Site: brandenburg
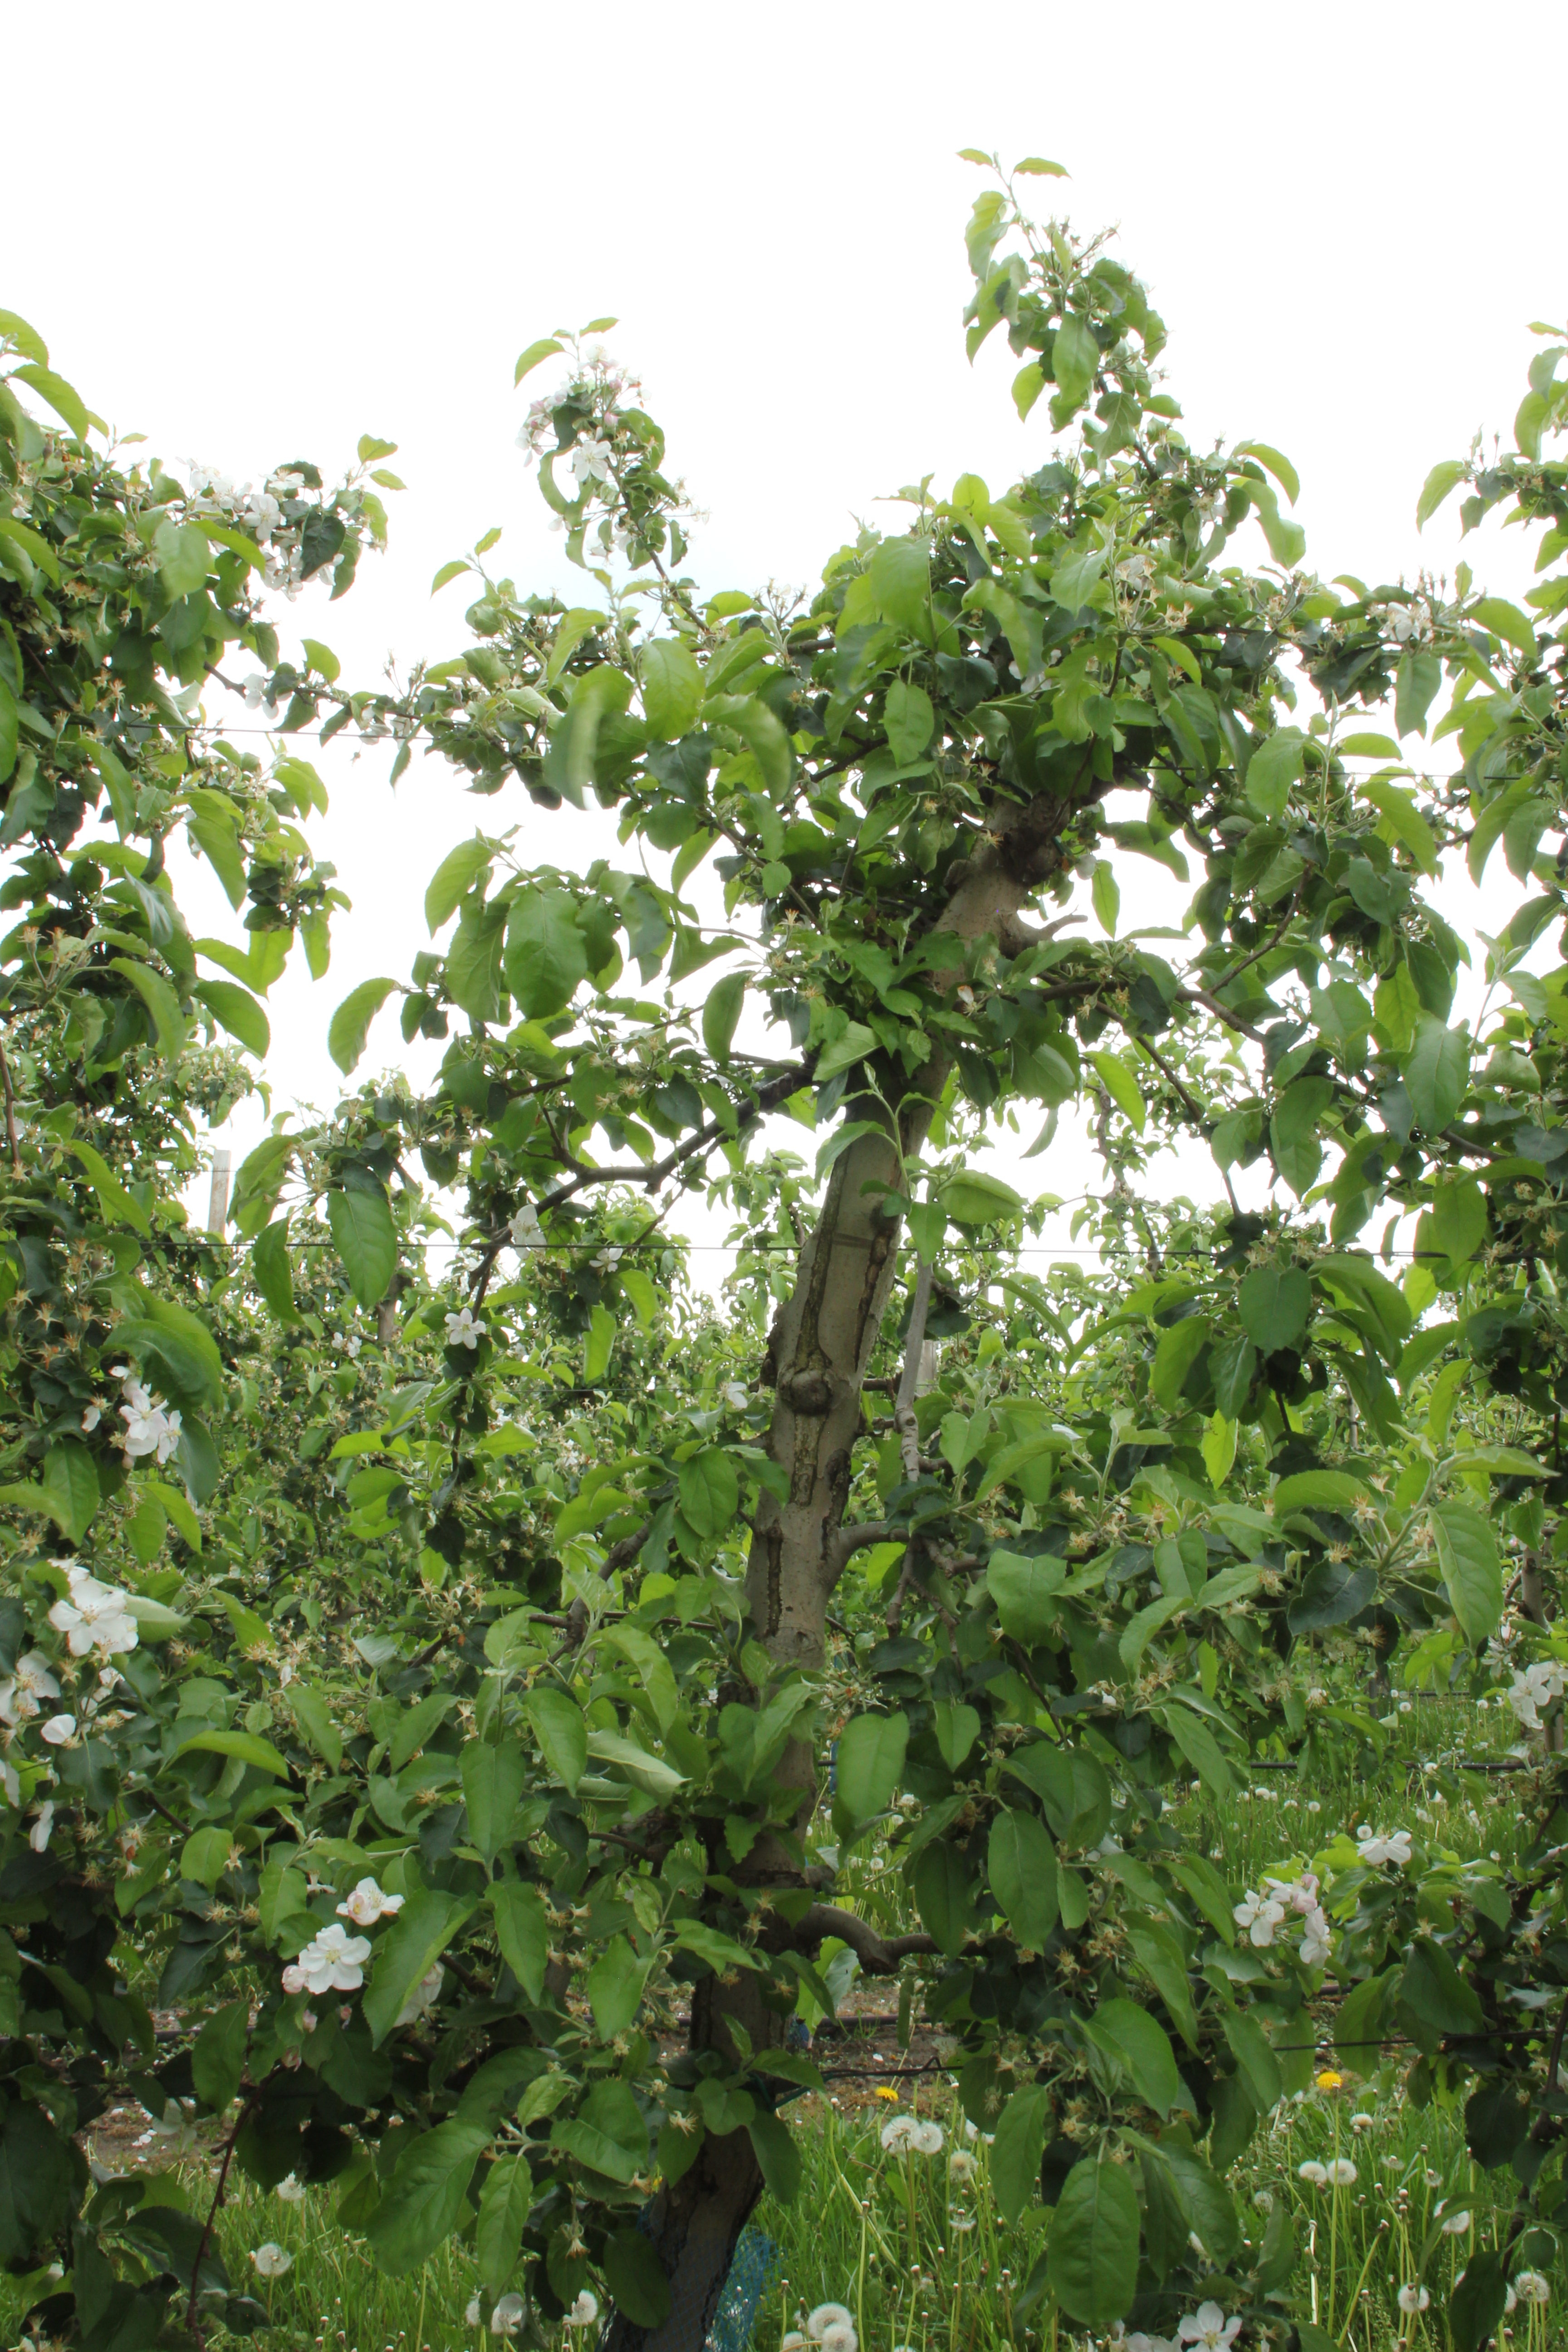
Growth stage (BBCH 67): Flowering